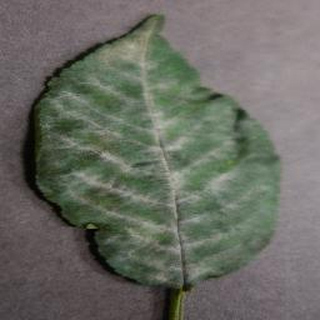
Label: cherry_powdery_mildew